Medininkai Castle

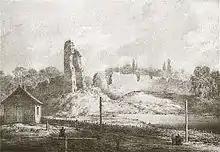
Castle walls and tower drawn in the 19th century by Napoleon Orda

The origins of Medininkai Castle date back to 1311 as mentioned in the Chronicon terrae Prussiae chronicle. It is likely that the castle was originally built from timber and was adapted for frontal defence. The current brick and stone castle was built in the late 14th century likely by the Grand Duke Algirdas, during this period, the castle served as a refuge for the local population during attacks by the Tatars and the Teutonic Knights. However, it was later besieged and burnt down by the forces of the Teutonic Knights, together with the future Grand Duke of Lithuania Švitrigaila in 1402, following which it fell into disuse as a defensive structure, although Grand Duke Vytautas the Great did not abandon the castle outright and later visited it several times. The castle was used as the summer residence of the Grand Duke of Lithuania and the King of Poland, Casimir IV Jagiellon. The children of the monarch and their tutor, Jan Dlugosz, often visited Medininkai as well.